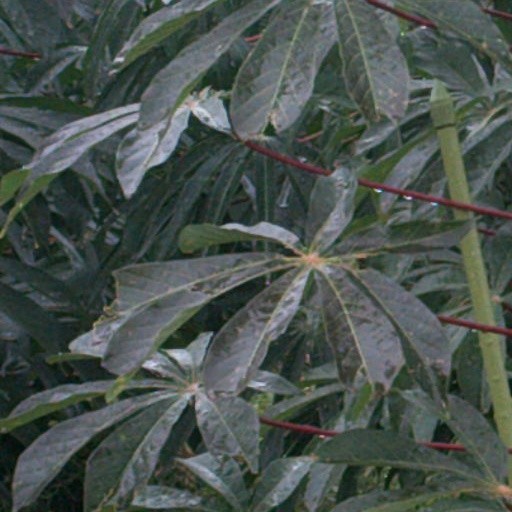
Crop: cassava